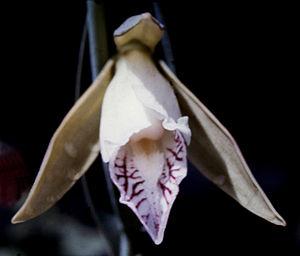
Cleistes est un genre d'orchidées terrestres comptant 64 espèces.